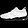
Label: Sneaker